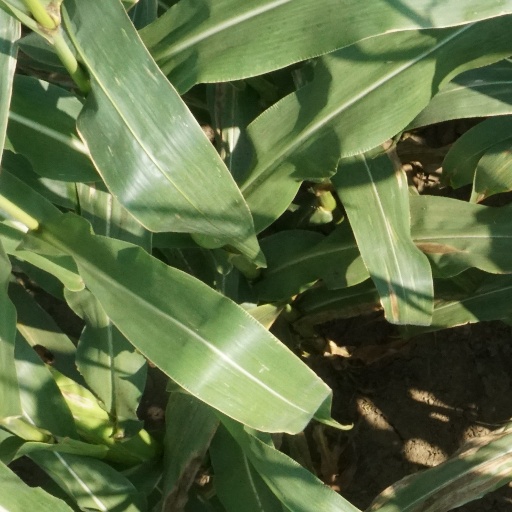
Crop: maize; corn